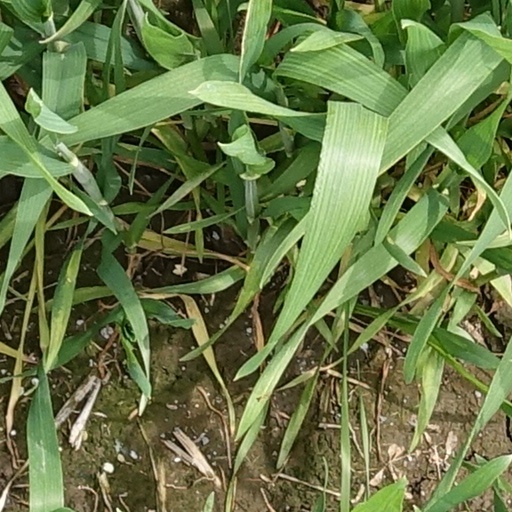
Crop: wheat